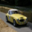
Label: automobile